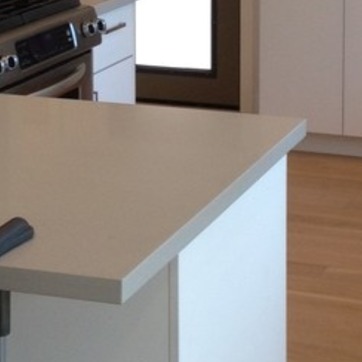
Material: polishedstone